Money in the Bank (2011)

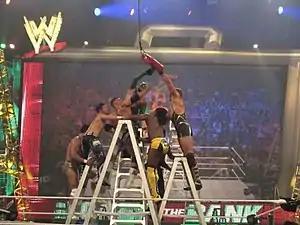
Several wrestlers jostle on top of the ladders while trying to unhook the briefcase during the Raw Money in the Bank match

Wade Keller, also from the "Pro Wrestling Torch Newsletter", awarded the Cena–Punk bout five stars out of five, and said the "athleticism wasn't at the A+ level, but everything else that equals magic in pro wrestling happened in the last 40 minutes". Keller awarded the SmackDown Money in the Bank ladder match four stars and said there were "lots of good workers taking a lot of big bumps, but also selling them, during the course of the match". For the Orton–Christian match, Keller said that it was "paced well, executed well, and the finish played into the personalities and storyline of this feud". Regarding the outcome of the Henry–Big Show match, Keller commented that it was "interesting to see WWE really truly get behind Henry for the first time after all of this time".